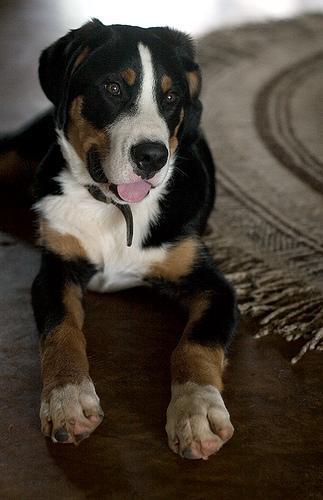
Greater_Swiss_Mountain_dog